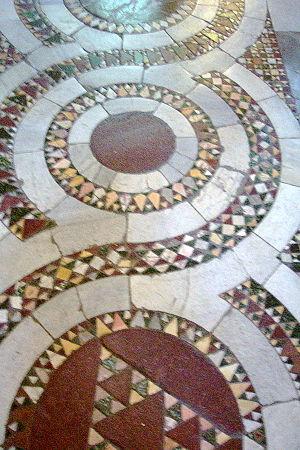
La Basilique Saint-Clément-du-Latran est une basilique religieuse catholique, située à Rome en Italie et dédiée à Clément Iᵉʳ.